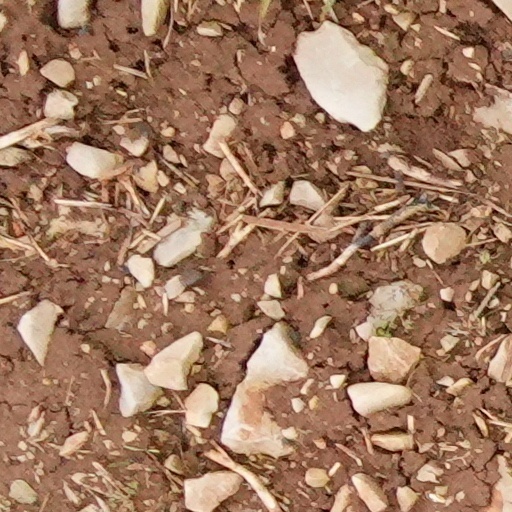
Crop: wheat